HMG-CoA reductase family

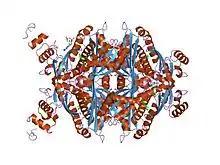
complex of the catalytic portion of human hmg-coa reductase with compactin (also known as mevastatin)

In molecular biology, the HMG-CoA reductase family is a family of enzymes which participate in the mevalonate pathway, the metabolic pathway that produces cholesterol and other isoprenoids.